Warwick Castle

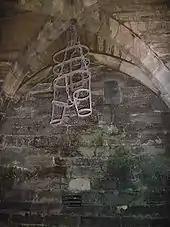
A gibbet, previously on display in the dungeon in the basement of Caesar's Tower

The line of the Beauchamp Earls ended in 1449 when Anne de Beauchamp, 15th Countess of Warwick, died. Richard Neville, the "Kingmaker", became the next Earl of Warwick through his wife's inheritance of the title. During the summer of 1469, Neville rebelled against King Edward IV of England and imprisoned him in Warwick Castle. Neville attempted to rule in the King's name; however, constant protests by the King's supporters forced the Earl to release the King. Neville was subsequently killed in the Battle of Barnet, fighting against the King in 1471 during the Wars of the Roses.